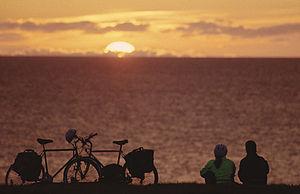
Le tourisme au Québec représente le cinquième produit d'exportation en importance du Québec. Près de 30 000 entreprises sont liées à cette industrie, dont 70 % sont situées à l'extérieur de Montréal et de la ville de Québec. Elles emploient plus de 400 000 personnes, la majorité dans les secteurs de la restauration et de l'hébergement. En 2010, près de 27 millions de touristes ont visité le Québec, dont les trois quarts proviennent du Québec et l'autre quart de l'extérieur, particulièrement des marchés limitrophes. Les touristes français sont ceux qui séjournent le plus longtemps au Québec. Les marchés hors Québec génèrent la moitié des recettes touristiques. Ce sont les touristes espagnols qui dépensent le plus par nuitée au Québec, immédiatement suivis par les touristes des États-Unis.